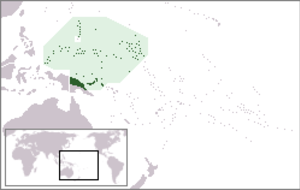
Carte de localisation de la Nouvelle-Guinée allemande
La Nouvelle-Guinée allemande était un protectorat de l'Empire allemand situé dans l'océan Pacifique occidental. Constitué à la suite des pressions du lobby colonial allemand à partir de 1884, il se développe jusqu'en 1899 par annexions et rachats successifs, jusqu'à regrouper presque tous les archipels micronésiens, Nauru, le nord-est de la Nouvelle-Guinée et les îles environnantes. C'était avec les Samoa allemandes l'une des deux composantes de l'empire colonial allemand dans le Pacifique. Occupé en septembre 1914 par les troupes japonaises et australiennes, le protectorat est divisé en trois mandats de la Société des Nations par le traité de Versailles en juin 1919.